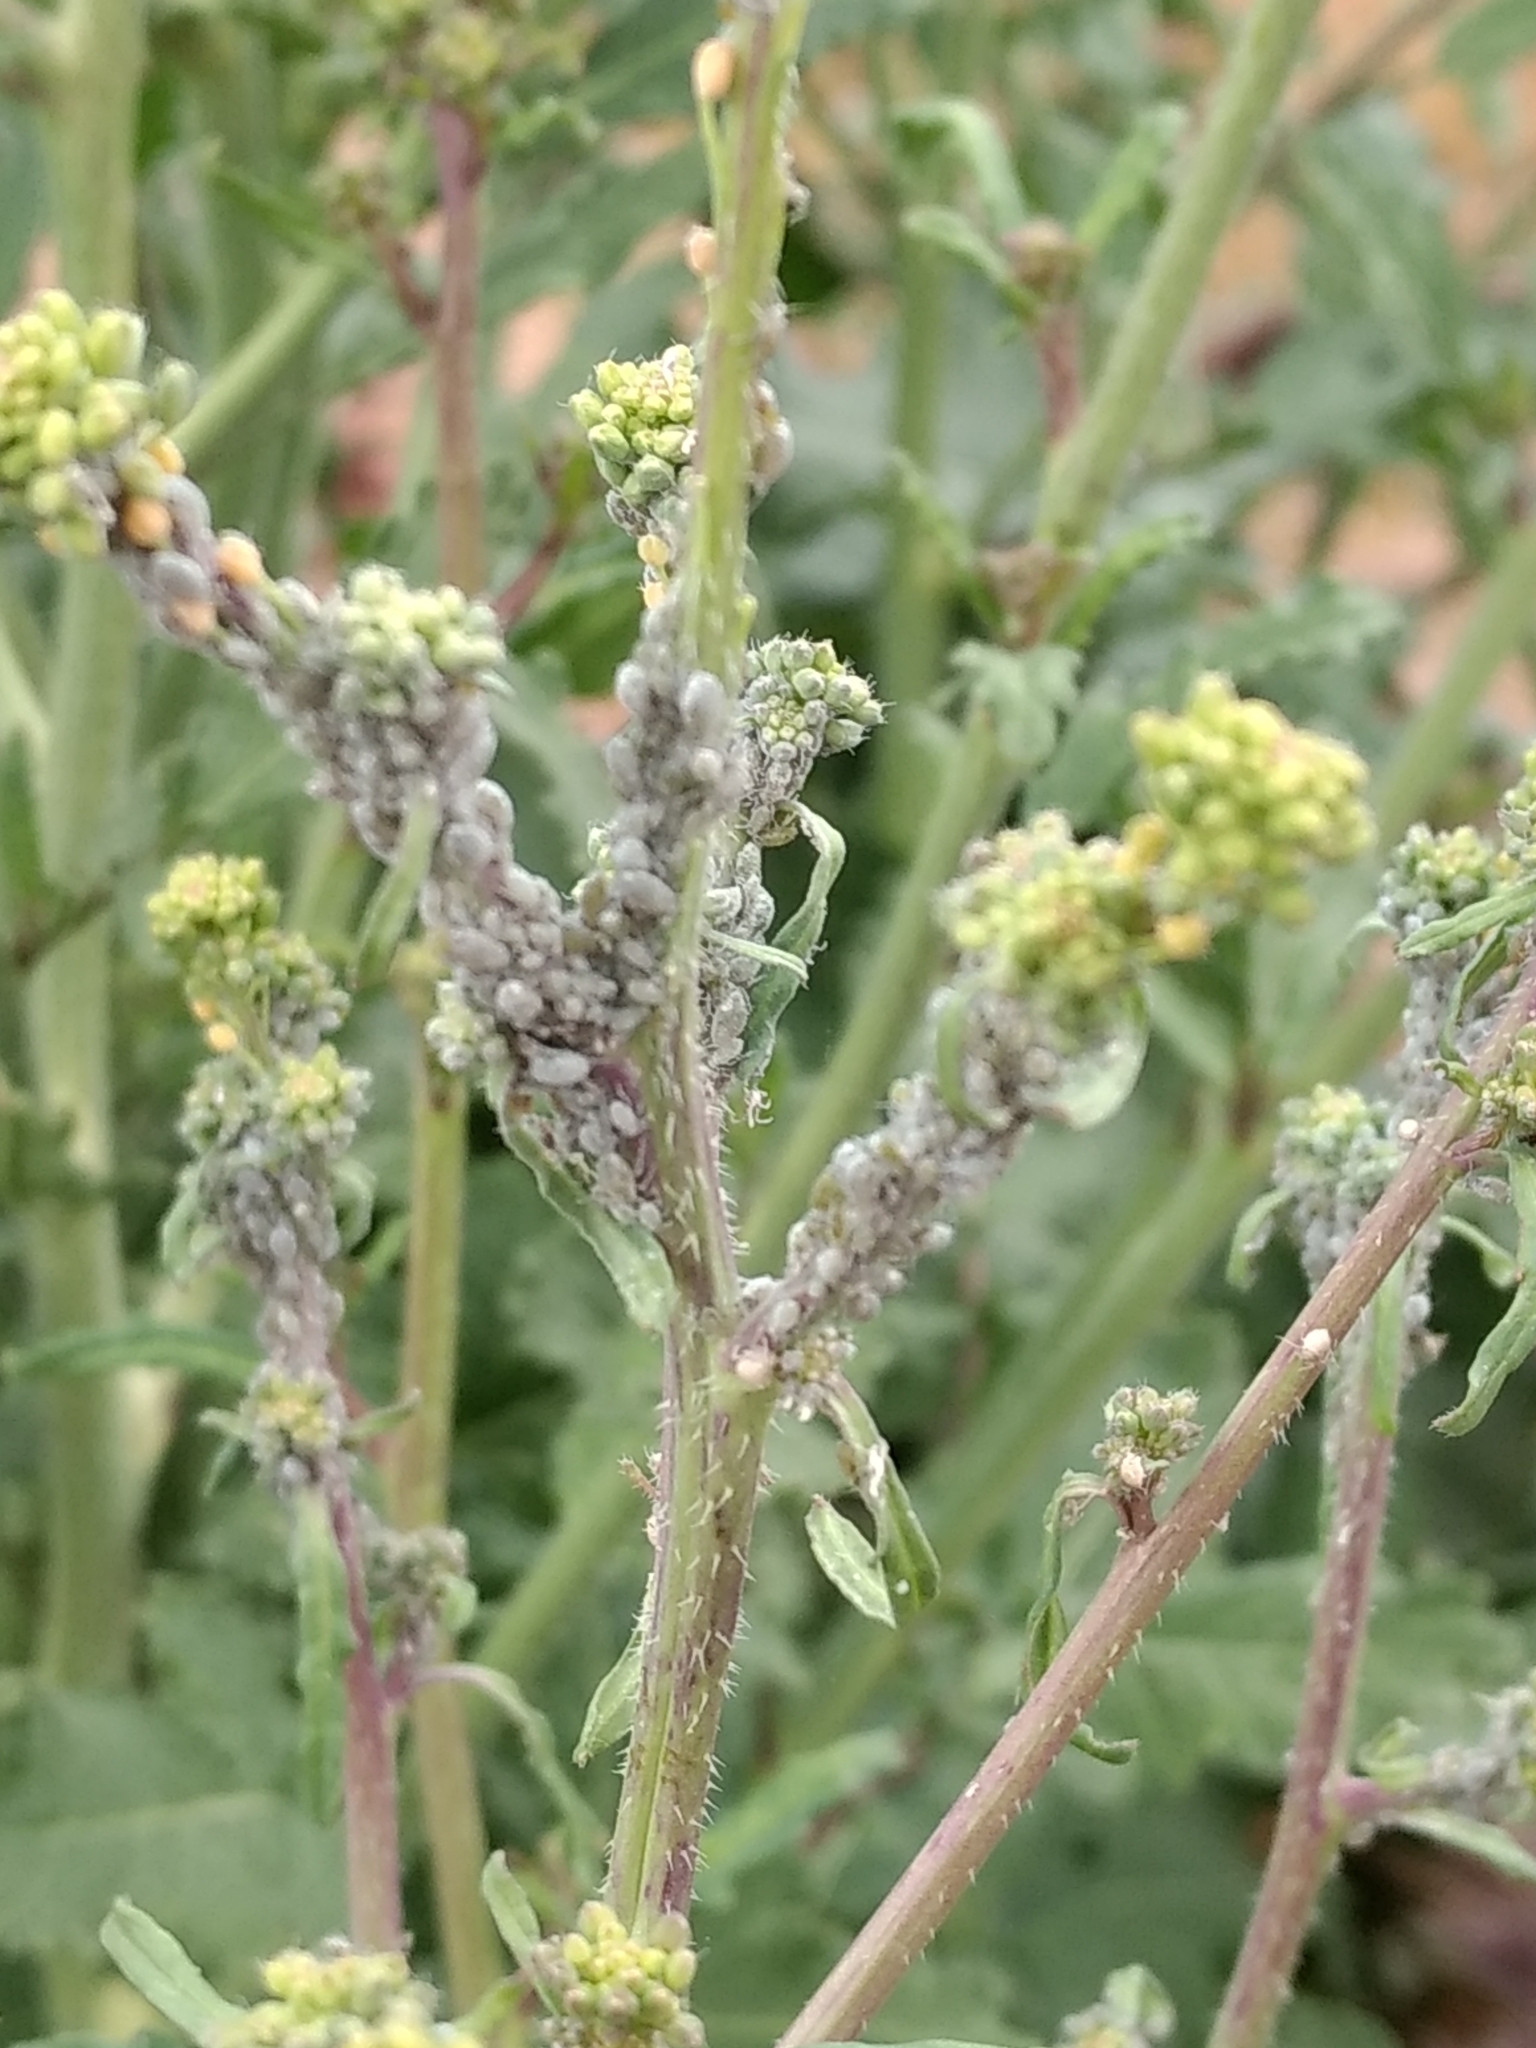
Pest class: cabbage_aphid